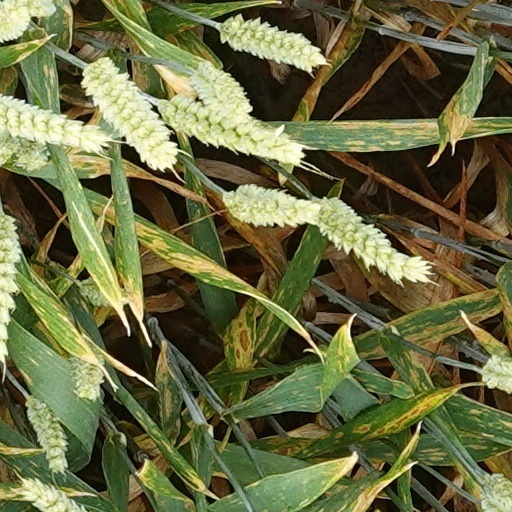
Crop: wheat